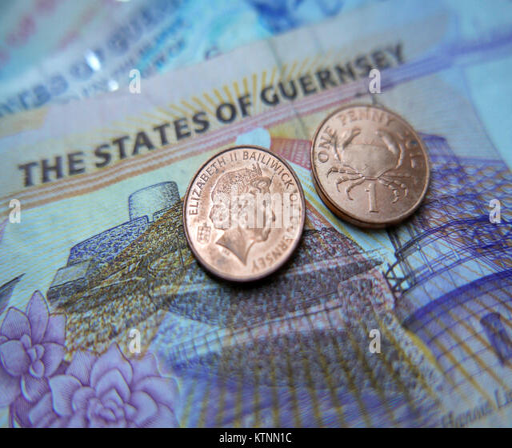
a view of bank notes and coins of the currency meant for payment